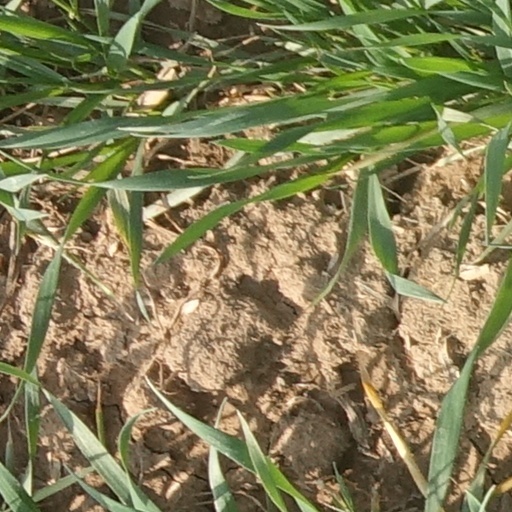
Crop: wheat